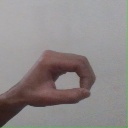
अक्षर: औ